Thomas Banks Cabaniss

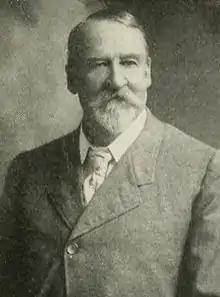
Thomas B. Cabaniss, Georgia Congressman

Thomas Banks Cabaniss (August 31, 1835 – August 14, 1915) was a United States representative from Georgia. He was a lawyer in Forsyth, Georgia and served innthe Georgia House of Representatives and Georgia Senate.